Babykuttan Thoolika

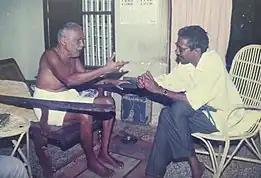
Thakazhi Sivasankara Pillai and Babykuttan Thoolika discussing about Chemmeen.

T. K. Gopinatha Kurup (15 September 1945 in Thevalakkara, Kerala), also known by his pen name Babykuttan Thoolika, is an Indian drama director, producer, writer, poet, artist, and song writer.